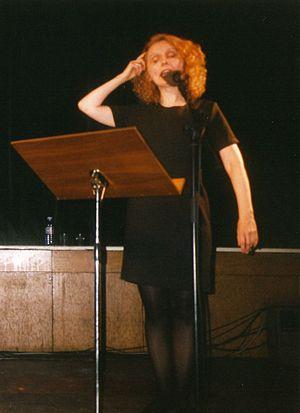
Dagmar Krause est une chanteuse allemande, célèbre pour ses interprétations des textes de Bertolt Brecht, Kurt Weill et Hanns Eisler et par sa voix immédiatement reconnaissable.